Question: Please indicate a possible affordance area of bicycle that can be used for sitting
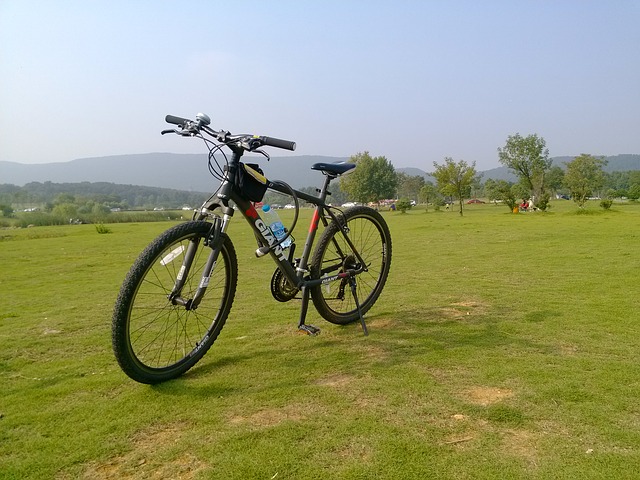
Answer: [308.575, 159.87, 358.011, 175.904]